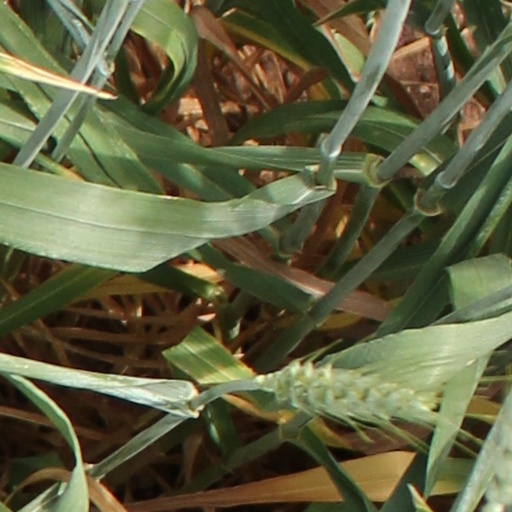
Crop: wheat